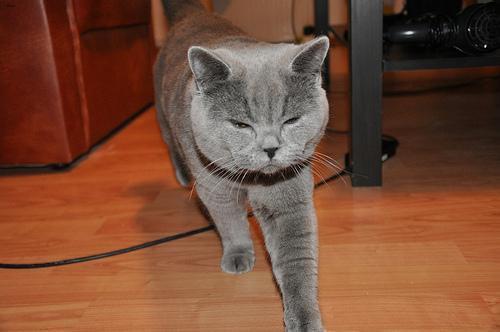
British Shorthair